The Amazing Race 11

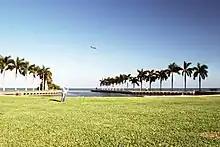
The docks of the Charles Deering Historical Estate located outside of Miami was the starting line of "The Amazing Race: All-Stars".

As early as 2004, there had been talk about an all-star edition of "The Amazing Race", with speculation that it would occur during the eighth season, just as it had with "Survivor". These rumors were fueled by reports that season 4 winner Reichen Lehmkuhl had been invited to appear in a future all-star race. Speculation continued for the next few years, particularly after CBS aired all-star editions of their two other reality competition series, "" and "Big Brother". On September 28, 2006, CBS ordered an 11th season of "The Amazing Race". In November 2006, the network officially acknowledged that an all-star edition was in production. Host Phil Keoghan was originally skeptical that an all-star edition was feasible. Over time, Keoghan felt that "as we got more and more really good teams, it just seemed like it had to happen."